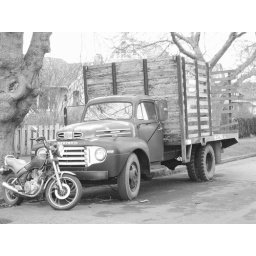
An old Mercury utlity truck with a motorcycle tucked against it.